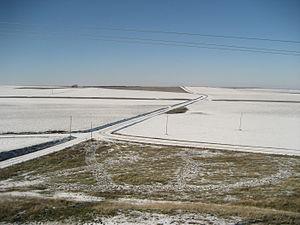
La province de Valladolid est l'une des neuf provinces de la communauté autonome de Castille-et-León, dans le nord-ouest de l'Espagne. Elle compte une population de 520 716 habitants pour un total de 225 municipalités, une superficie de 8 110 km² et une densité de population de 64,19 hab/km². Sa capitale est la ville de Valladolid. Cette province se distingue par un des plus hauts indices de développement humain dans le monde, s'expliquant par le haut index atteint par le niveau d'éducation, un des meilleurs d'Espagne.